Museum of Italian Judaism and the Shoah

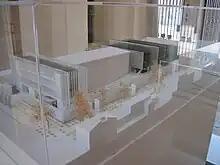
Architectural model of museum expansion

Upon its opening in 2017, the museum existed in two former prison buildings within walking distance of the old Jewish ghetto. First opened in 1912, the prison was used to detain Jews during World War II before they were sent to concentration camps. The prison closed in 1992 and was renovated to be the site for MEIS partially because of the potential to convert a prison that had incarcerated Jews into an institution about Jewish culture.